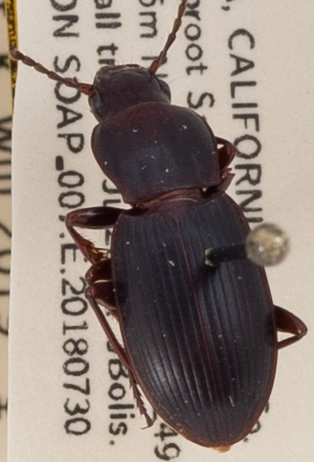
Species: Pterostichus (Hypherpes) sp.
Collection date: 2018-07-30
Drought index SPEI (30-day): -2.09
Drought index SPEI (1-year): -0.39
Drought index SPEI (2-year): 0.71